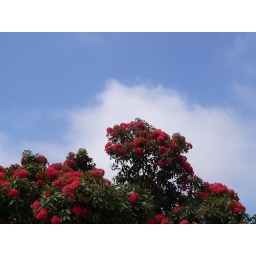
Flowering tree in the Valley-Ardmore corridor (an old railroad right-of-way in Hermosa Beach).